Jachnun
Also known as:
ar - Arabic: جحنون
ca - Catalan: Jachnun
de - German: Jachnun
es - Spanish: Jachnun
fr - French: Jachnun
he - Hebrew: ג'חנון
id - Indonesian: Jachnun
it - Italian: Jachnun
ja - Japanese: ジャフヌン
jv - Javanese: Jakhnun
ru - Russian: Джахнун
uk - Ukrainian: Джахнун
Category: bread (flatbread, bread roll)
Cuisine: Yemeni
Associated cuisines: Yemeni
Area: Yemen
Countries: Yemen
Region: Western Asia

The dish is a pastry traditionally eaten in the morning with a local condiment, boiled eggs and a local spicy sauce. It is prepared from dough which is rolled out thinly and brushed with clarified butter spiced and aged in a smoked vessel, traditionally using smoke from the wood of a specific tree, though regular clarified butter or shortening can be used. A little honey is sometimes added in addition, whereupon the dough is rolled up before cooking.

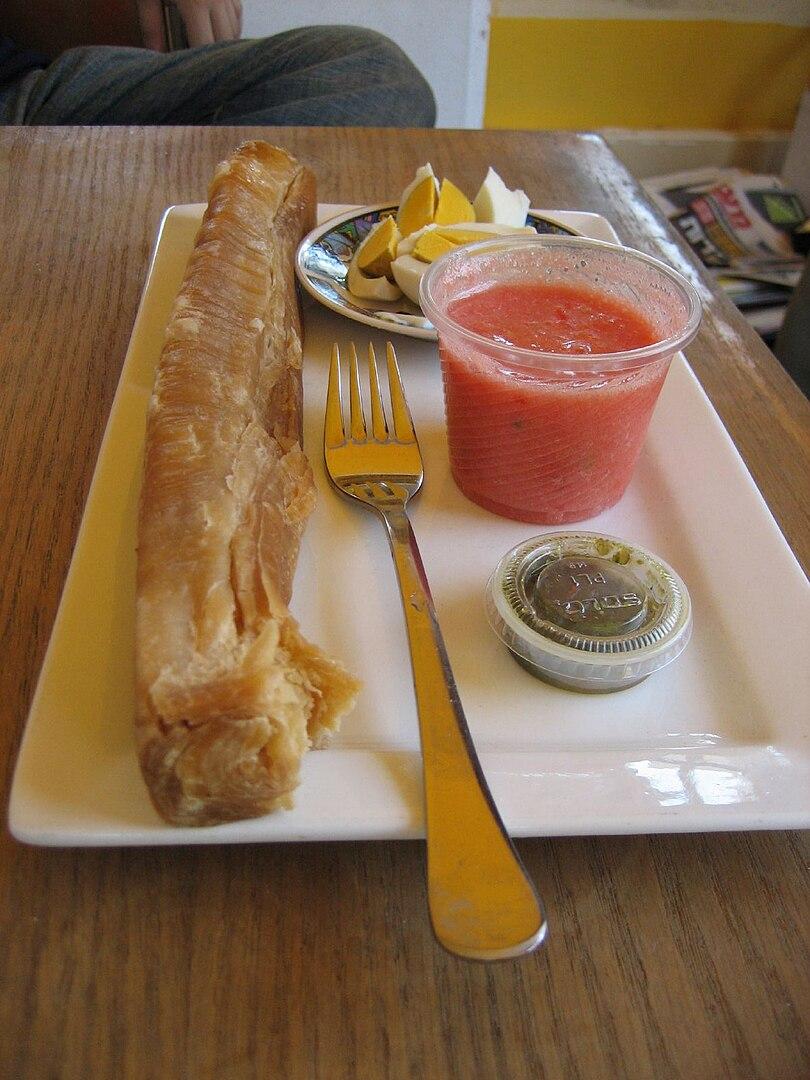